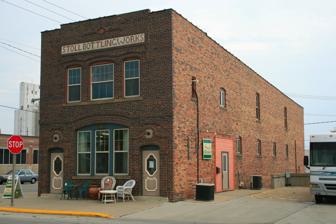
Building: Stoll Bottling Works
Country: United States of America
Year built: 1914
United States historic place Stoll Building Works U.S. National Register of Historic Places Show map of Iowa Show map of the United States Location 824 Allen St. Boone, Iowa Coordinates 42°03′53″N 93°52′43″W / 42.06472°N 93.87861°W / 42.06472; -93.87861 Area Less than one acre Built 1913-1914 NRHP reference No. 97000390 Added to NRHP May 2, 1997 The Stoll Bottling Works is a historic building located in Boone, Iowa , United States. The 135 by 82 feet (41 by 25 m) brick building was built between 1913 and 1914. It was one of the buildings in town that housed a plant for producing and bottling carbonated soft drinks, a significant industry in Boone. Louis Stoll had begun working at the Seiling Soda Company when he was a teenager. He bought the company in 1912 when he was 21. Four years later his former supervisor at Seiling, Frank Linderblood, bought the company and Stoll moved to Des Moines where he owned Capitol City Bottling Works. By the mid-20th century the national brands had plants in Boone. This building was listed on the National Register of Historic Places in 1989. It mistakenly lists this building as the Stoll Building Works while the official paperwork mentioned in the second reference has the correct name. References